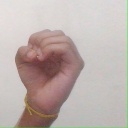
अक्षर: ऊ